The Flower Book (Edward Burne-Jones)

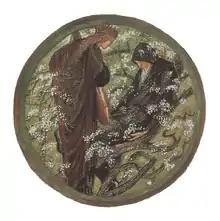
"Witches' Tree", from the printed facsimiles

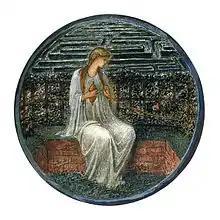
"Love in a Tangle", from the watercolour in the British Museum

Worked in watercolours, bodycolour (or gouache), and gold paint, the paintings reflect the landscape around Rottingdean and include favourite themes from Burne-Jones's work: "Witches' Tree" (no. xv) revisits the subject of "The Beguiling of Merlin" and "Meadow Sweet" (no. xxxv) features the central figures from "The Last Sleep of Arthur in Avalon".